Saint George Greek Orthodox Cathedral, Acre

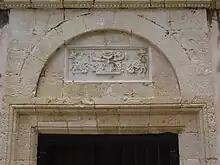
Saint George Church and Monastery.

Saint George Greek Orthodox Cathedral is an Orthodox church and monastery located in Acre, Israel. It dates back to 16th century and is built on the ruins of a Byzantine church. The walls of the church were covered with carved wood.